Meghna Naidu

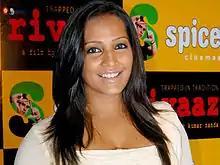
Naidu at the press conference of "Rivaaz"

Meghna Naidu (born 18 September 1980) is an Indian actress who has starred primarily in Hindi films. She has also appeared in Telugu, Tamil, Kannada, Malayalam, Marathi and Bengali films.